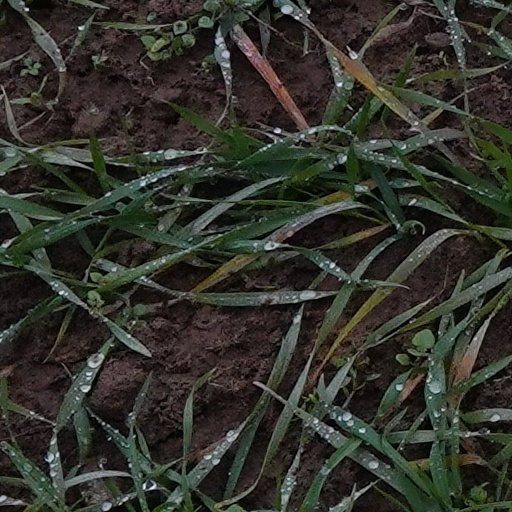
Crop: wheat